16th Screen Actors Guild Awards

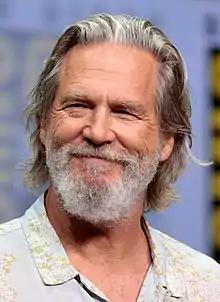
Jeff Bridges, Outstanding Performance by a Male Actor in a Leading Role winner

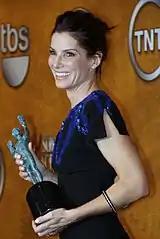
Sandra Bullock, Outstanding Performance by a Female Actor in a Leading Role winner

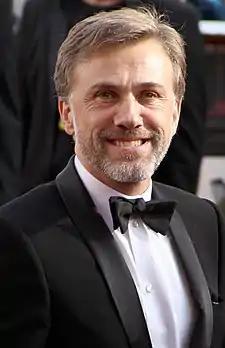
Christoph Waltz, Outstanding Performance by a Male Actor in a Supporting Role winner

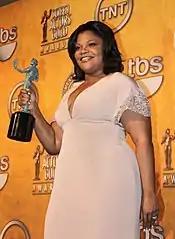
Mo'Nique, Outstanding Performance by a Female Actor in a Supporting Role winner

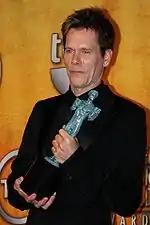
Kevin Bacon, Outstanding Performance by a Male Actor in a Miniseries or Television Movie winner

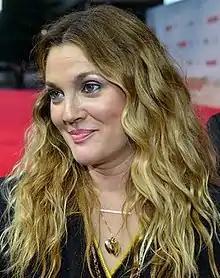
Drew Barrymore, Outstanding Performance by a Female Actor in a Miniseries or Television Movie winner

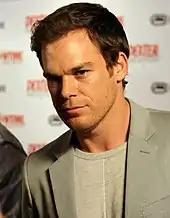
Michael C. Hall, Outstanding Performance by a Male Actor in a Drama Series winner

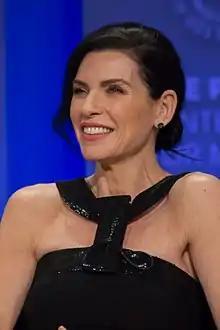
Julianna Margulies, Outstanding Performance by a Female Actor in a Drama Series winner

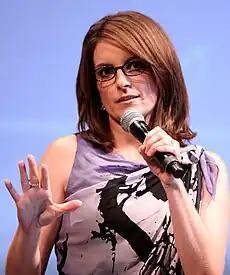
Tina Fey, Outstanding Performance by a Female Actor in a Comedy Series winner

Sigourney Weaver introduced the "In Memoriam" segment which honored: